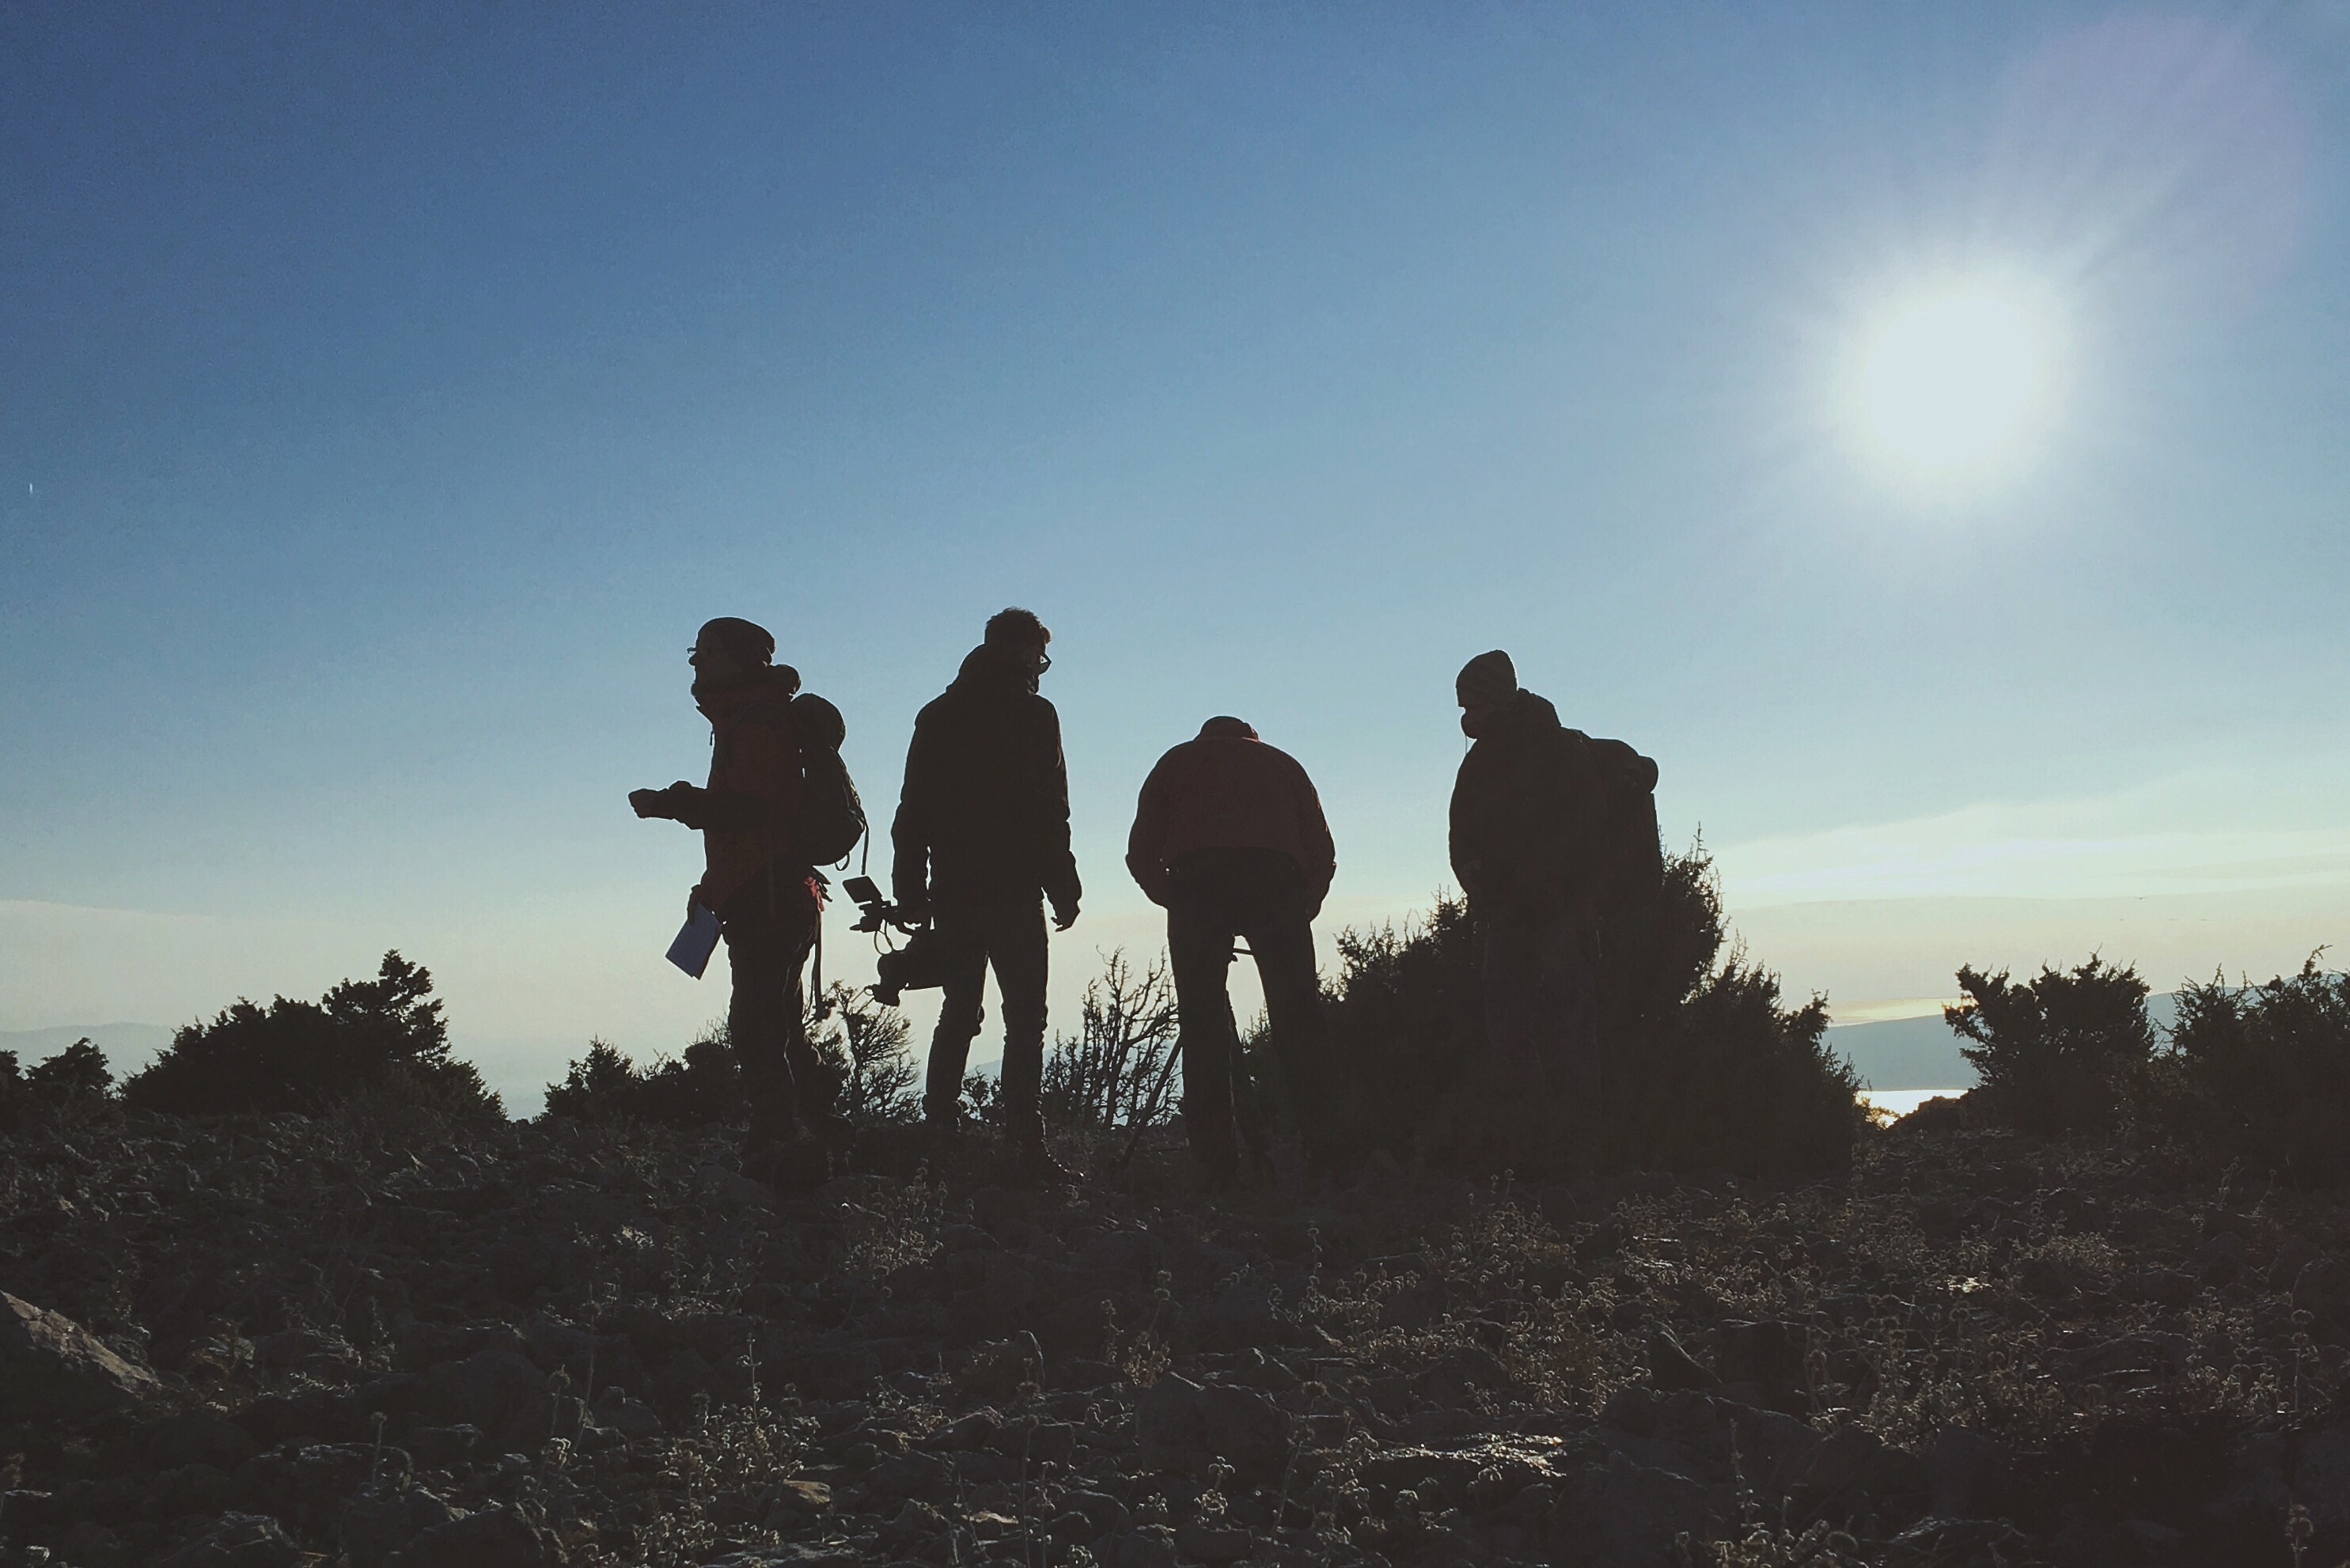
nature, horizon, walking, mountain, group, people, hiking, camera, photography, hill, adventure, backpack, equipment, film camera, hillside, friendship, summit, outdoors, hilltop, filming, photographing, group of people, mountainous landforms